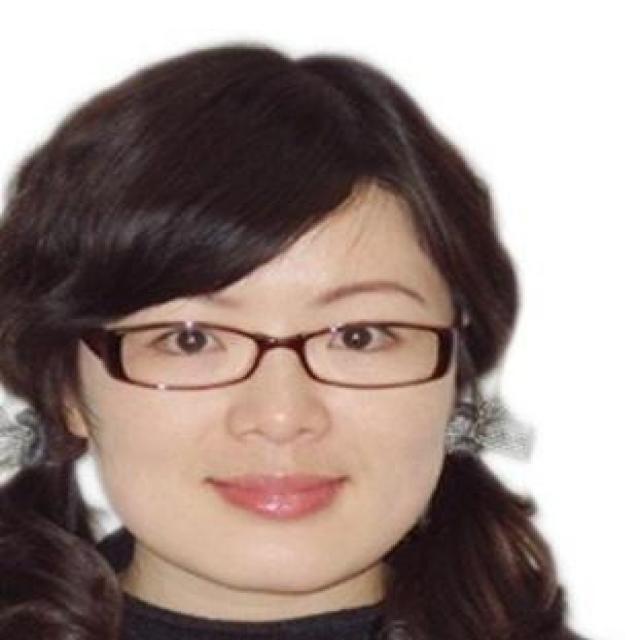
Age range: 21-44